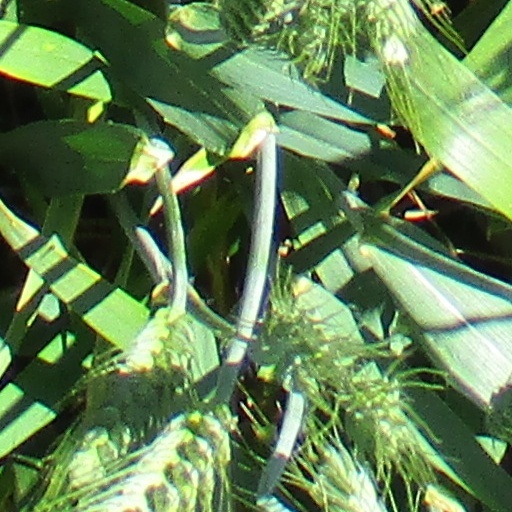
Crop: wheat